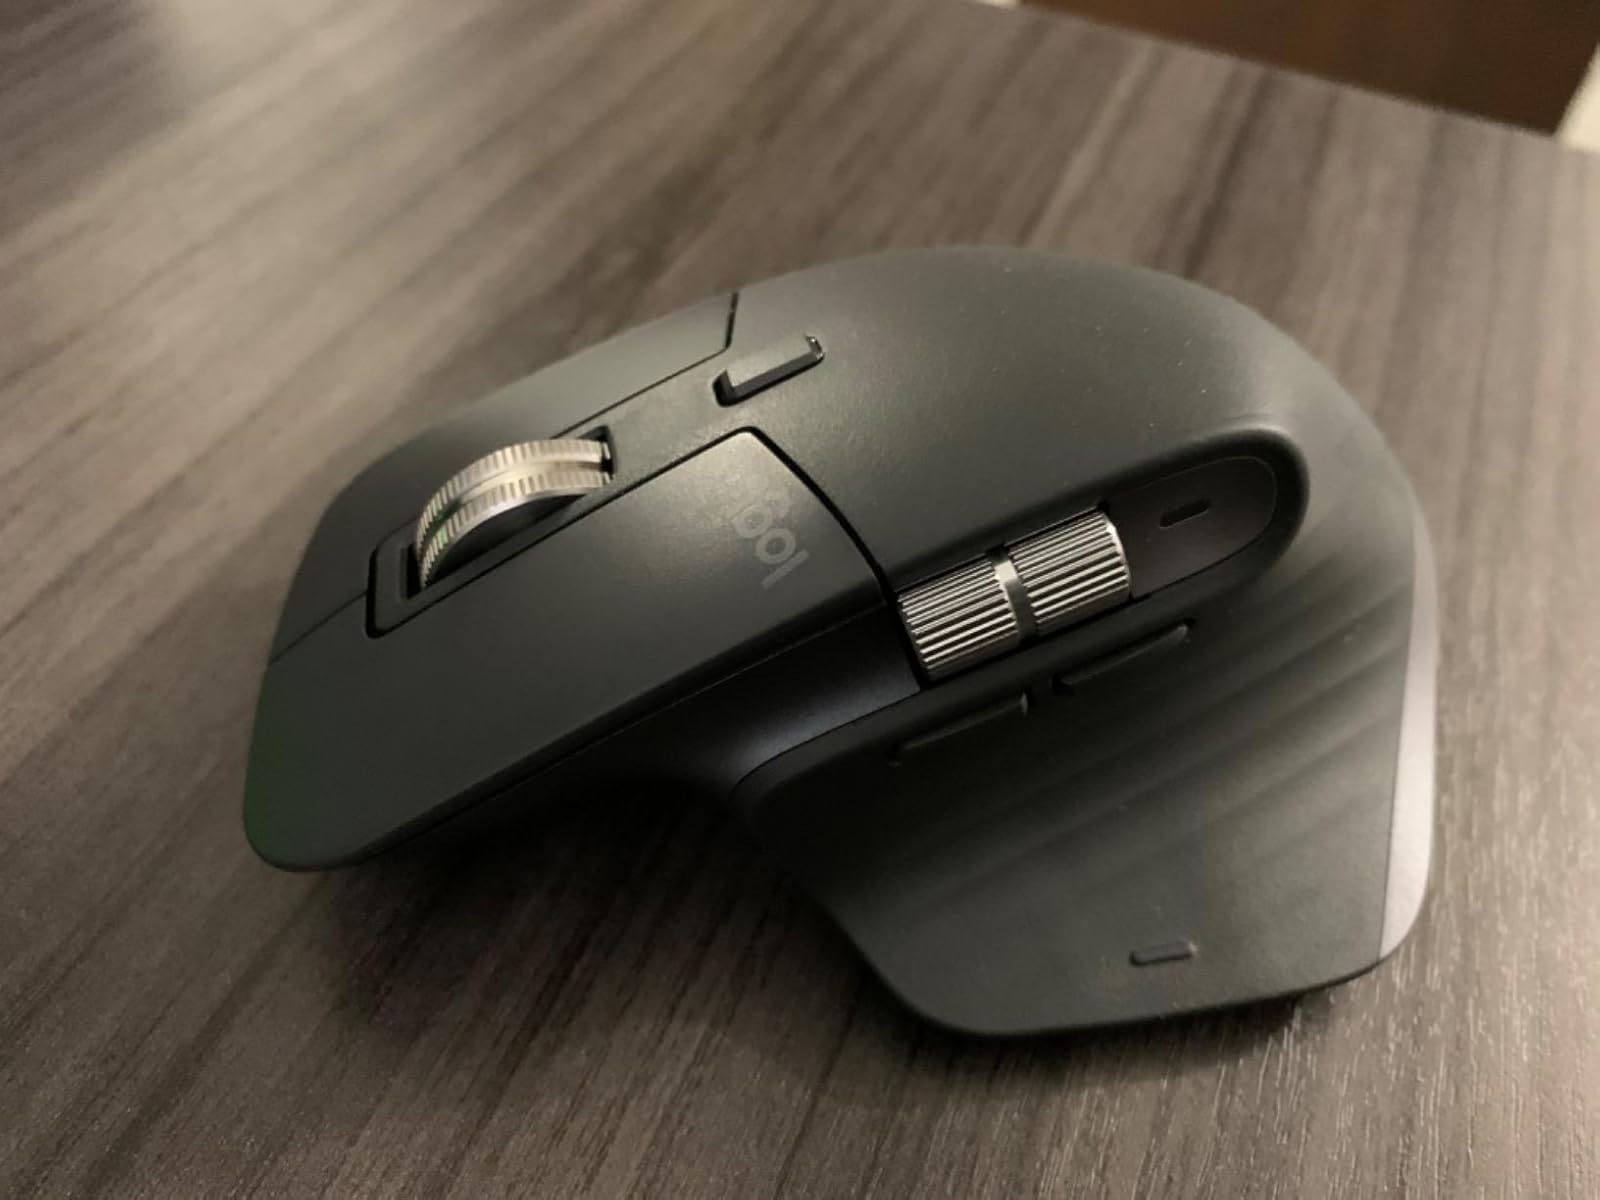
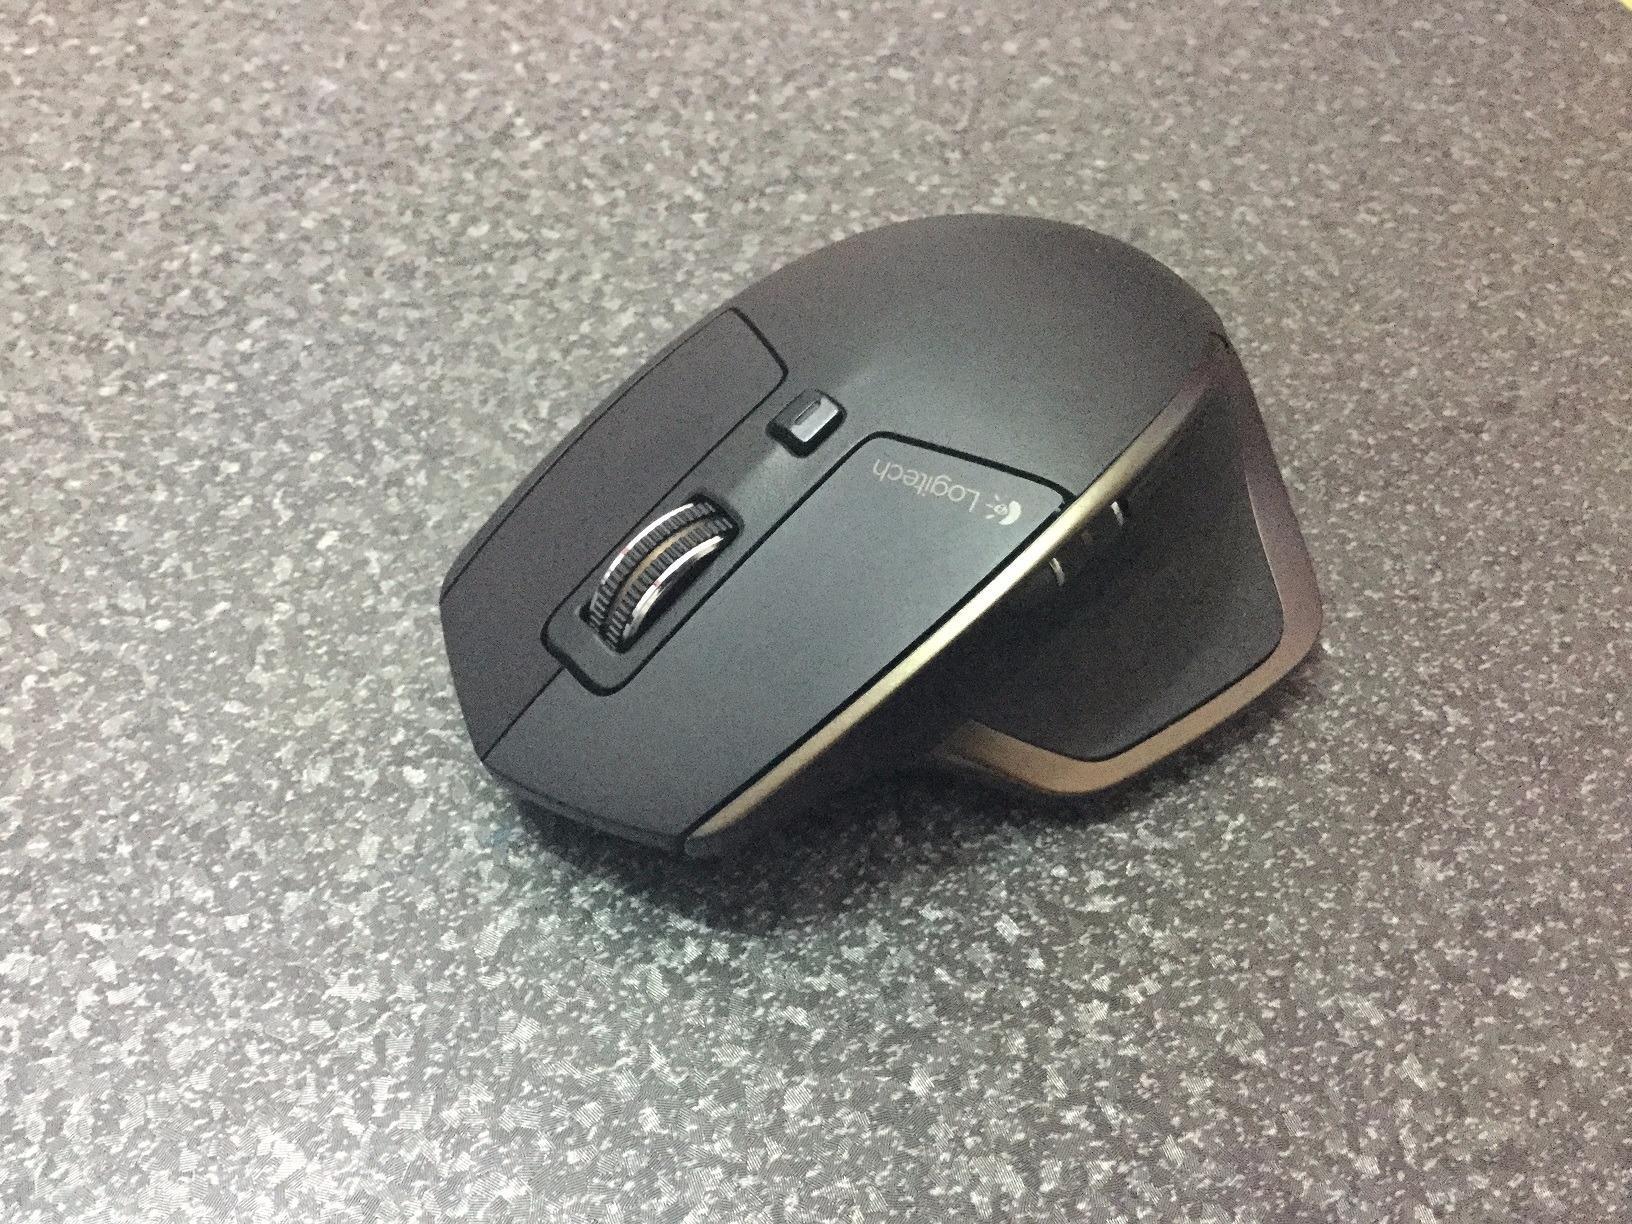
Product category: mouse
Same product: no